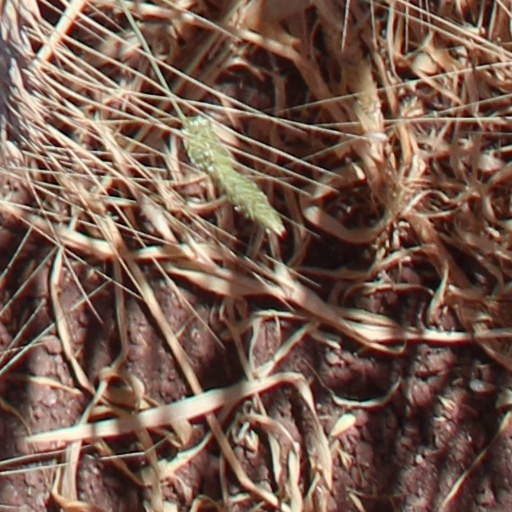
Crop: wheat